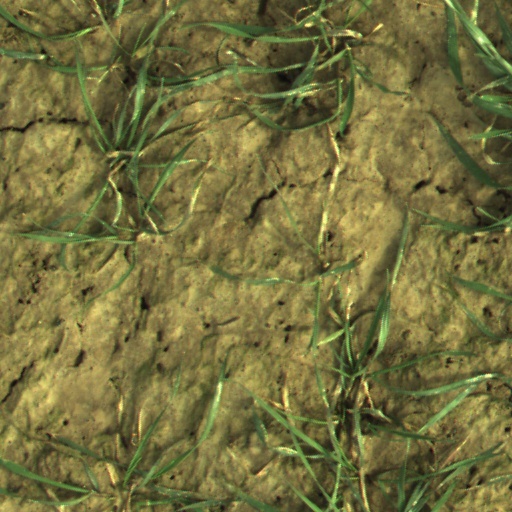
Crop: wheat